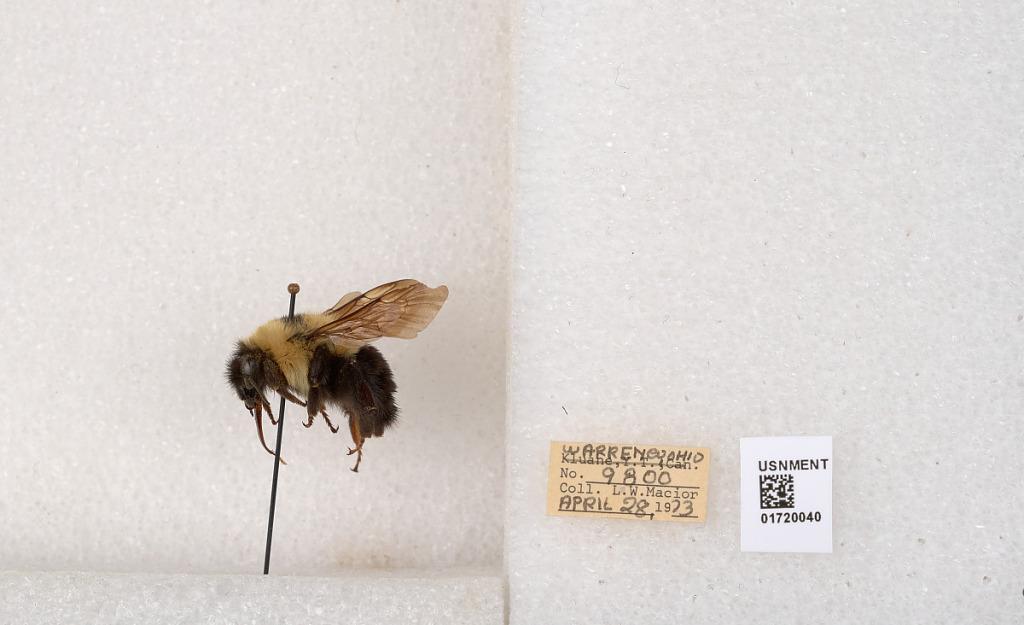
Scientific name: Bombus bimaculatus Cresson
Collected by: L. Macior
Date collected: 1973-4-28
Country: United States
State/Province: Ohio
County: Warren
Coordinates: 39.4276, -84.1668